Jazz, Ltd.

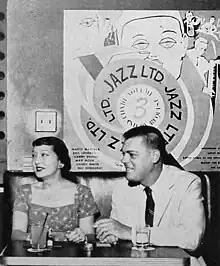
Bill and Ruth Reinhardt at Jazz, Ltd. in 1957

"Ruth remembered faces, names. And she'd hip her husband with 'Oh, Bill! You remember Mr. Johnson?' And of course William remembered. Made for good business. Ruth had the ability to get people from all over the country to drop in when they were in town." "She had a talent for presiding with a subtle but firm hand"... "keeping an eagle eye on all proceedings." "Because the room is small, the tension is magnified. When an obnoxious person has to be invited to leave, everyone knows about it. Should a musician become temperamental, or should a celebrity of stage or screen walk in, all the customers are aware of it." "And [Ruth] could smell trouble a mile away." "She had a cutting, sharp kind of satirical wit that was fun to watch being used on someone that got out of line in the club. We were standing up near the front bar one night on a break when some guy got out of line with one of the waitresses. Before he knew what had happened he was standing out on Grand Avenue, his hat and coat draped over his head. But his bar bill was paid up in full, and he never knew what had hit him...Ruth had a soft, generous side to her, too." Ruth makes the analogy of gangsters to sharks, claiming she doesn't know what a gangster looks like but she wouldn't admit one in because "it's just like swimming in the ocean and waiting for a shark...to attack you. You can't see them but you know they're there." "I don't drink and am very conscious of bad behavior. We feel that people come here to hear the music. Any unnecessary noise, from a few, spoils the pleasure of the entire room."